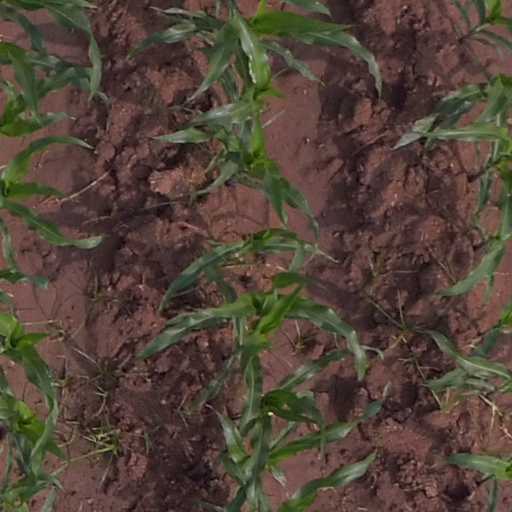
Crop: maize; corn